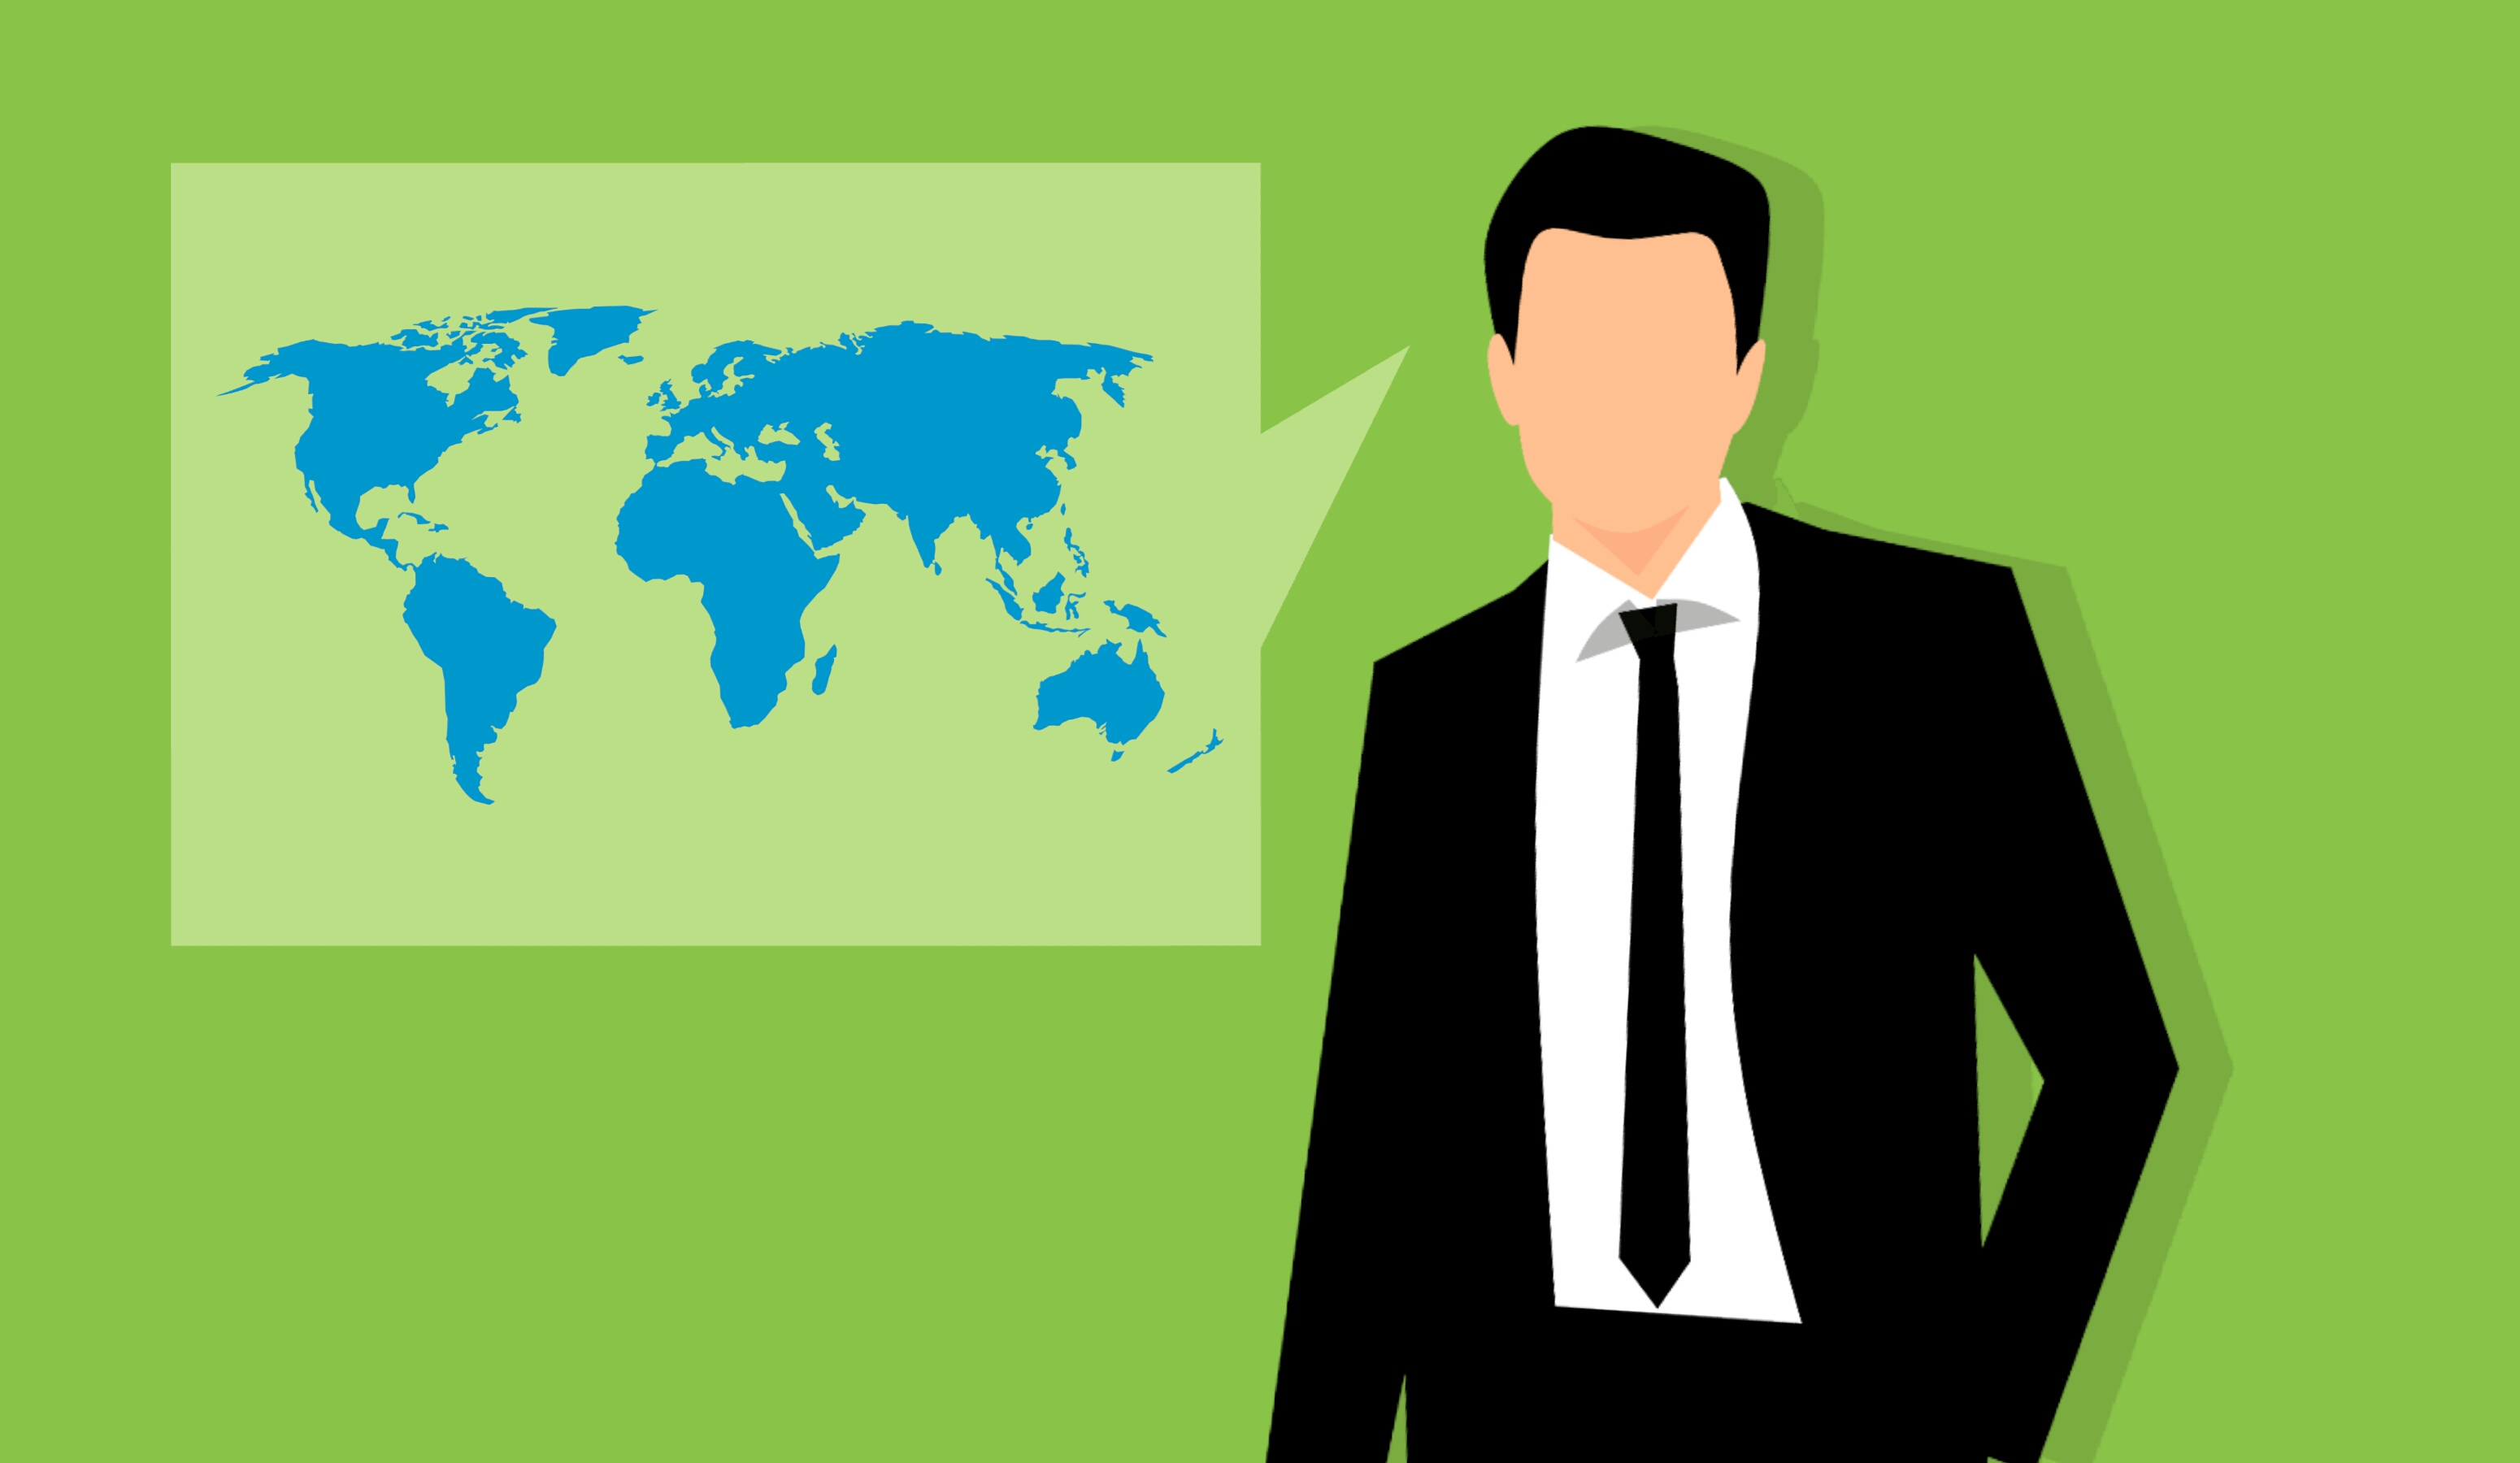
world map, earth, global, continents, world, international, business, speaking, green, human behavior, communication, font, conversation, grass, illustration, computer wallpaper